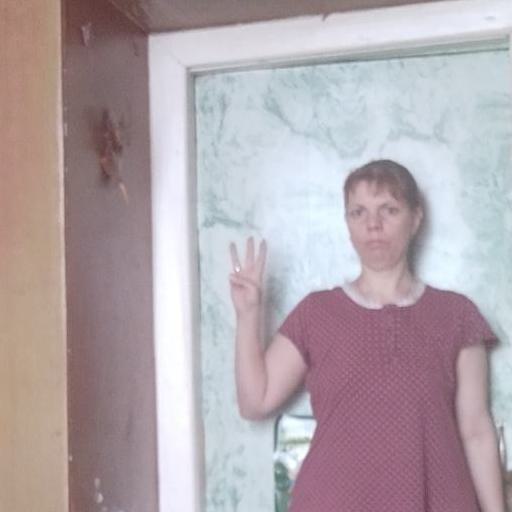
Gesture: three